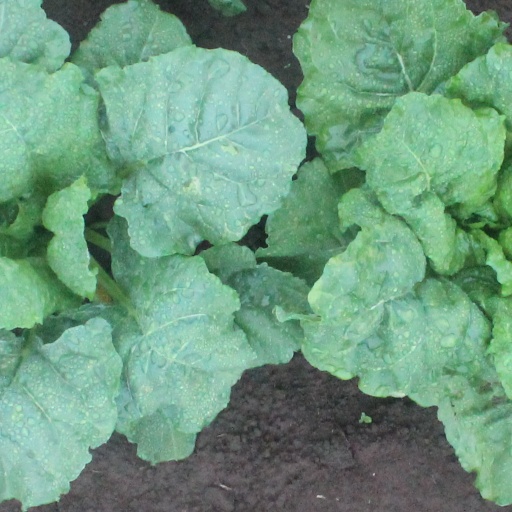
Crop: sugar beet